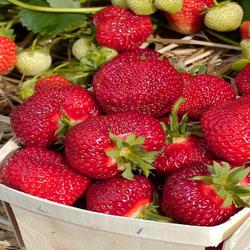
Label: Strawberry